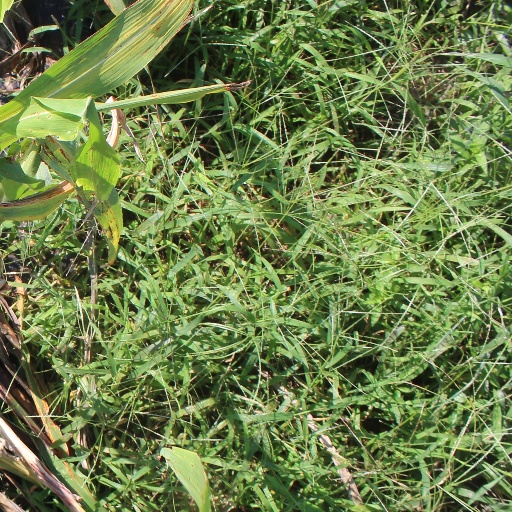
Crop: sorghum